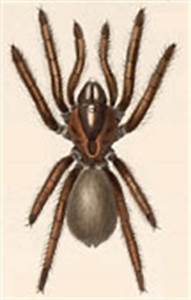
Label: spider